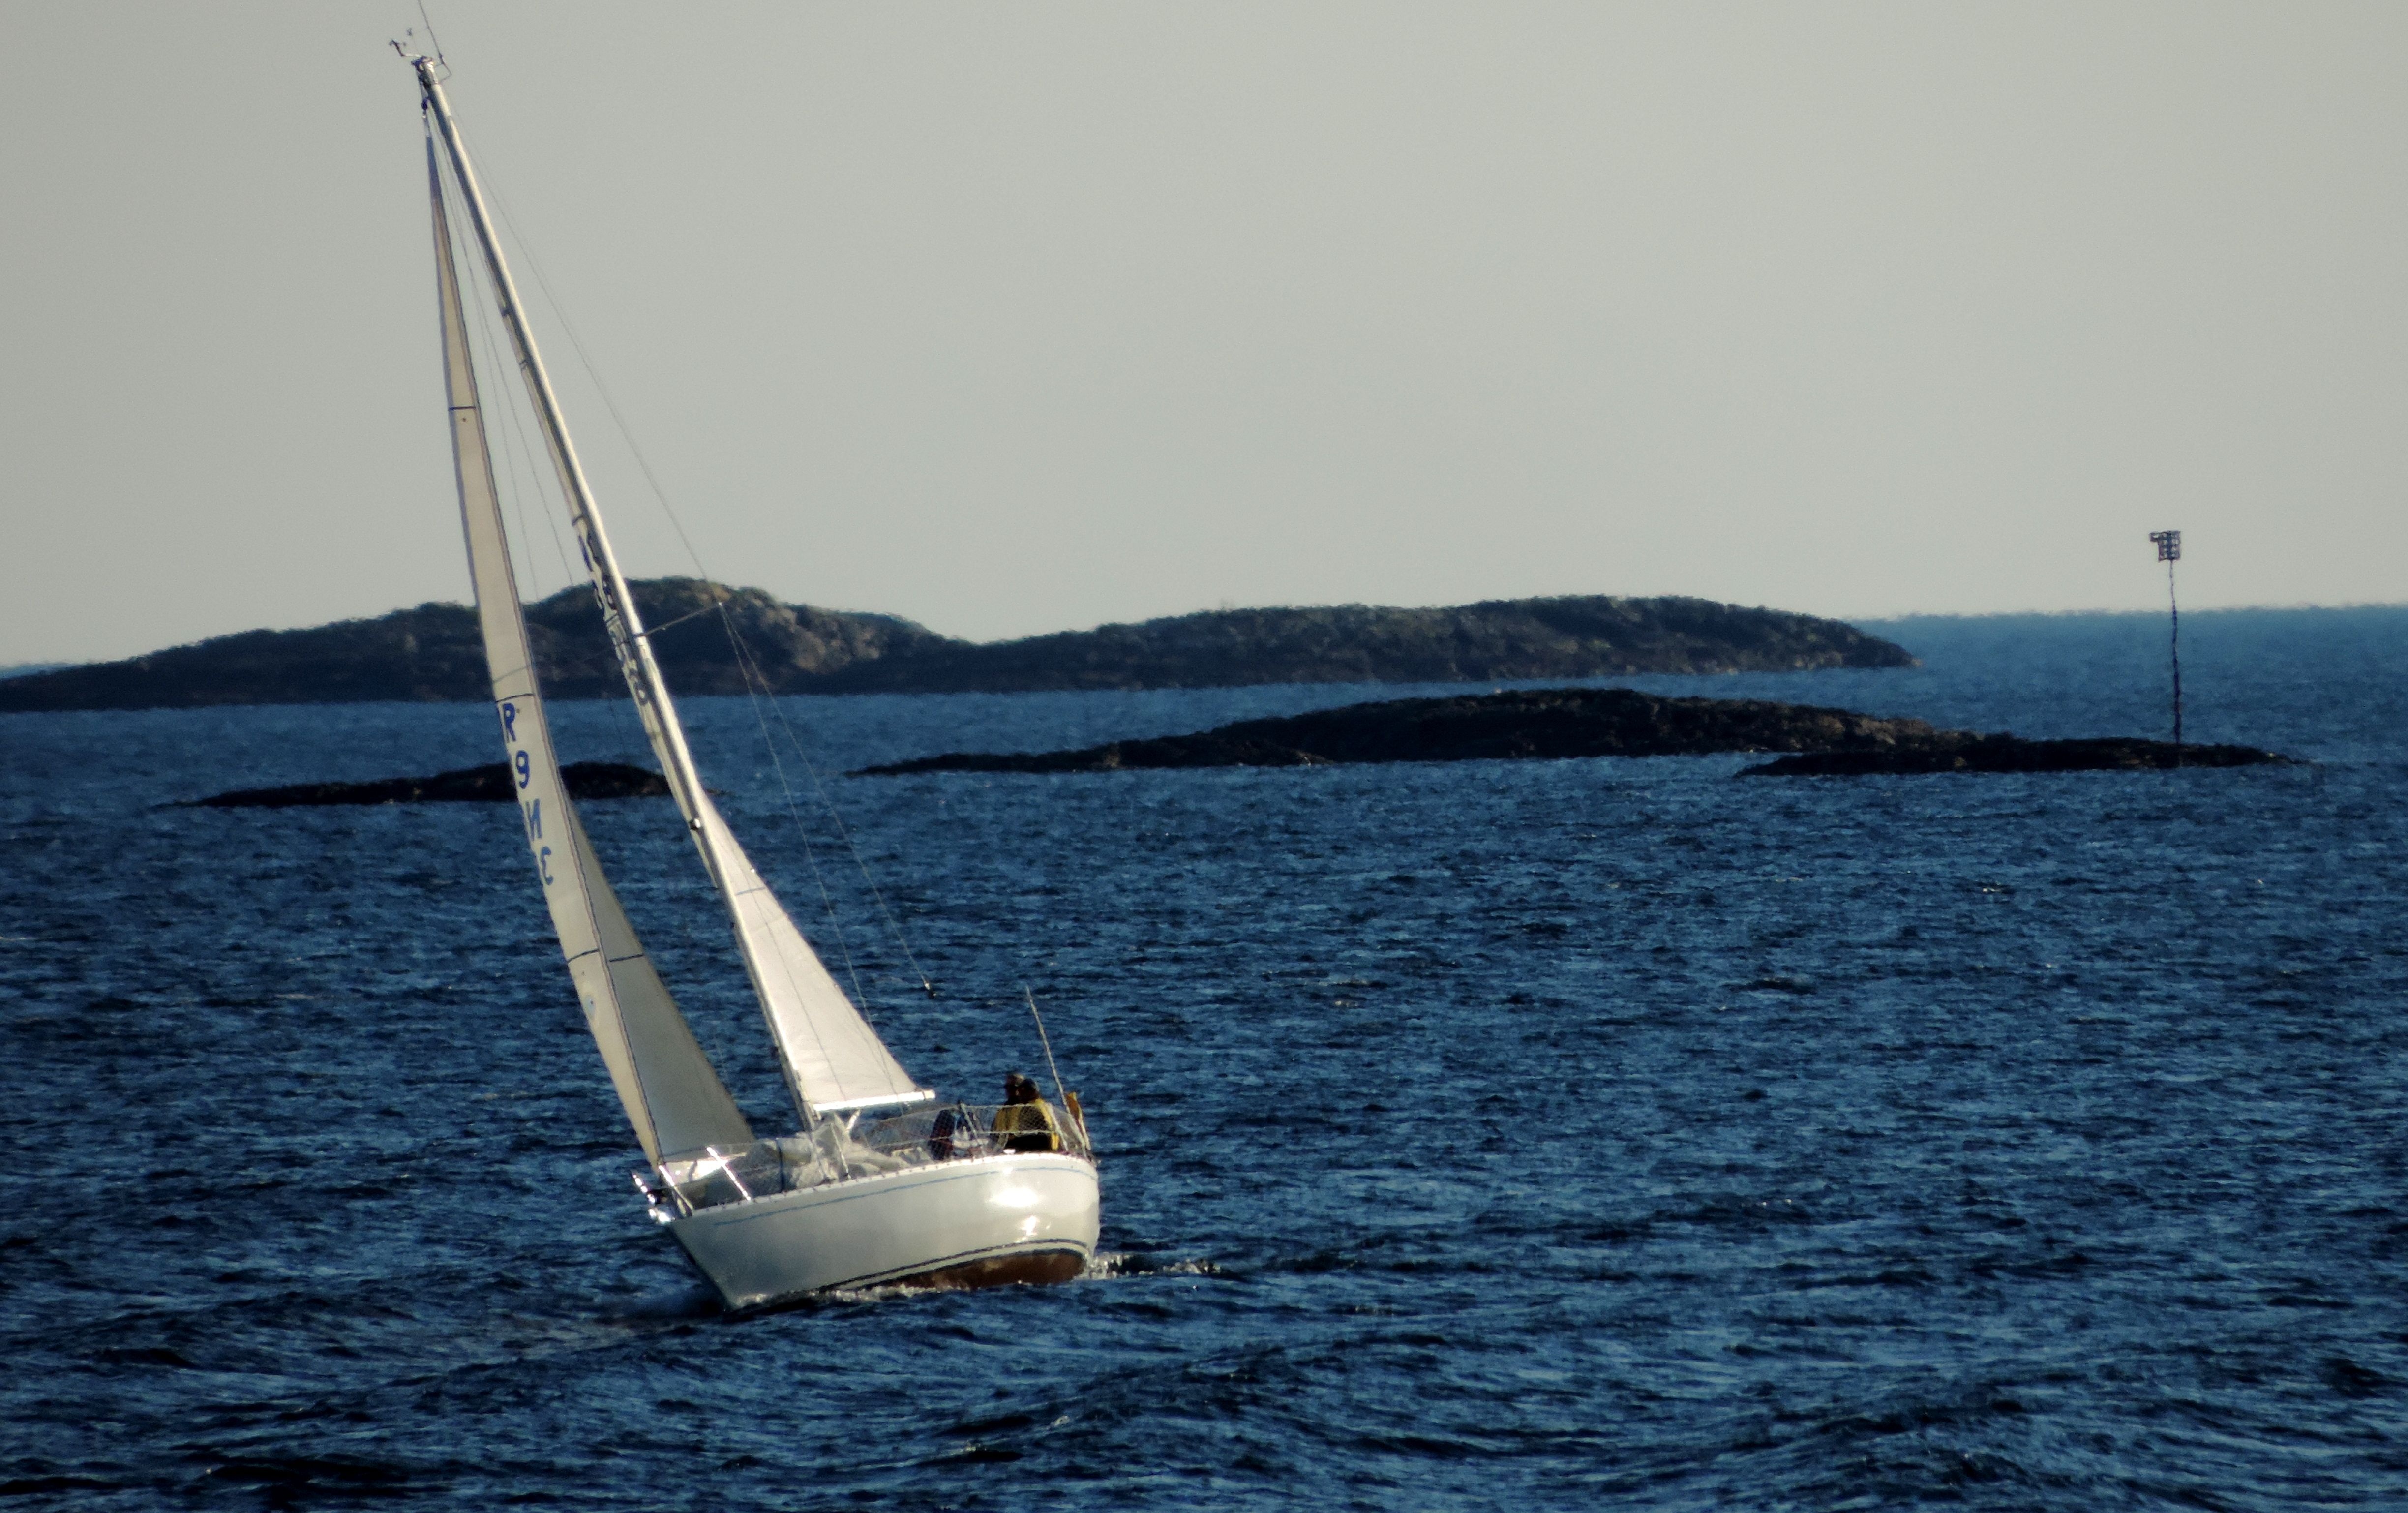
sea, water, nature, ocean, sky, sport, boat, wave, adventure, wind, ship, vacation, travel, recreation, transport, vehicle, mast, sailing, yacht, holiday, blue, freedom, speed, tourism, trip, lifestyle, leisure, sailboat, sail boat, cruise, boating, sail, marine, navigation, watercraft, schooner, yachting, regatta, sailing ship, skiff, dinghy sailing, keelboat, sailboat racing